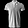
Label: T - shirt / top